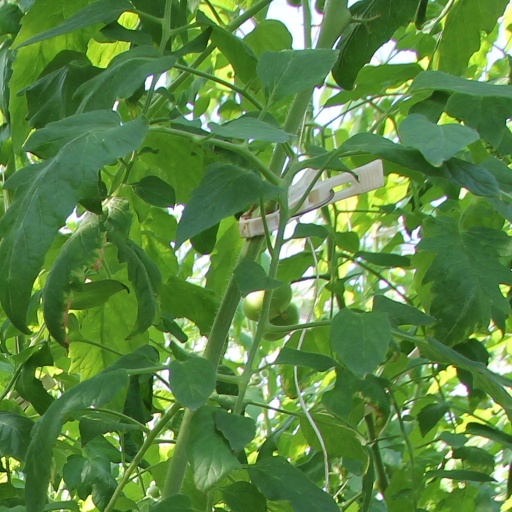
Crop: tomato